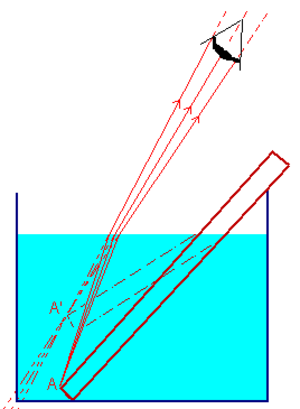
Schéma
En physique des ondes, la réfraction désigne le fléchissement d'une onde à l'interface entre deux milieux aux vitesses de phase différentes sur le plan chimique ou physique